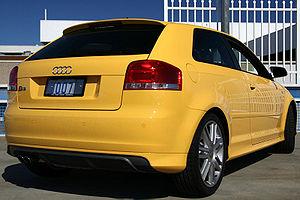
L'Audi A3 est une automobile bicorps de catégorie « compacte » construite par Audi depuis 1996. La version actuelle date de 2013.